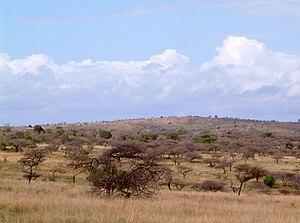
La réserve d'Hluhluwe-Umfolozi est une aire protégée située à 280 km au nord de Durban, dans le nord du KwaZulu-Natal en Afrique du Sud. C'est la plus ancienne réserve d'Afrique, et le seul endroit dans la province du KwaZulu-Natal où l'on peut rencontrer les « Big Five ». La réserve est réputée pour sa population de rhinocéros blancs du Sud, la plus importante du monde en 2011.